C.L. and Bessie G. McGhee House

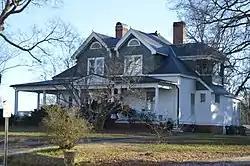
Front and western side of the house

C.L. and Bessie G. McGhee House is a historic home located at 103 West Mason Street in Franklinton, Franklin County, North Carolina. It was built in 1911, and is a -story, three-bay, blended Colonial Revival / Bungalow style frame dwelling. The house has a steeply pitched hipped roof and stands on a full brick foundation. It features a one-story hip-roof wraparound porch and the interior has original wallpaper by M. H. Birge Company of Buffalo, New York. Also on the property is a contributing outbuilding (c. 1920).